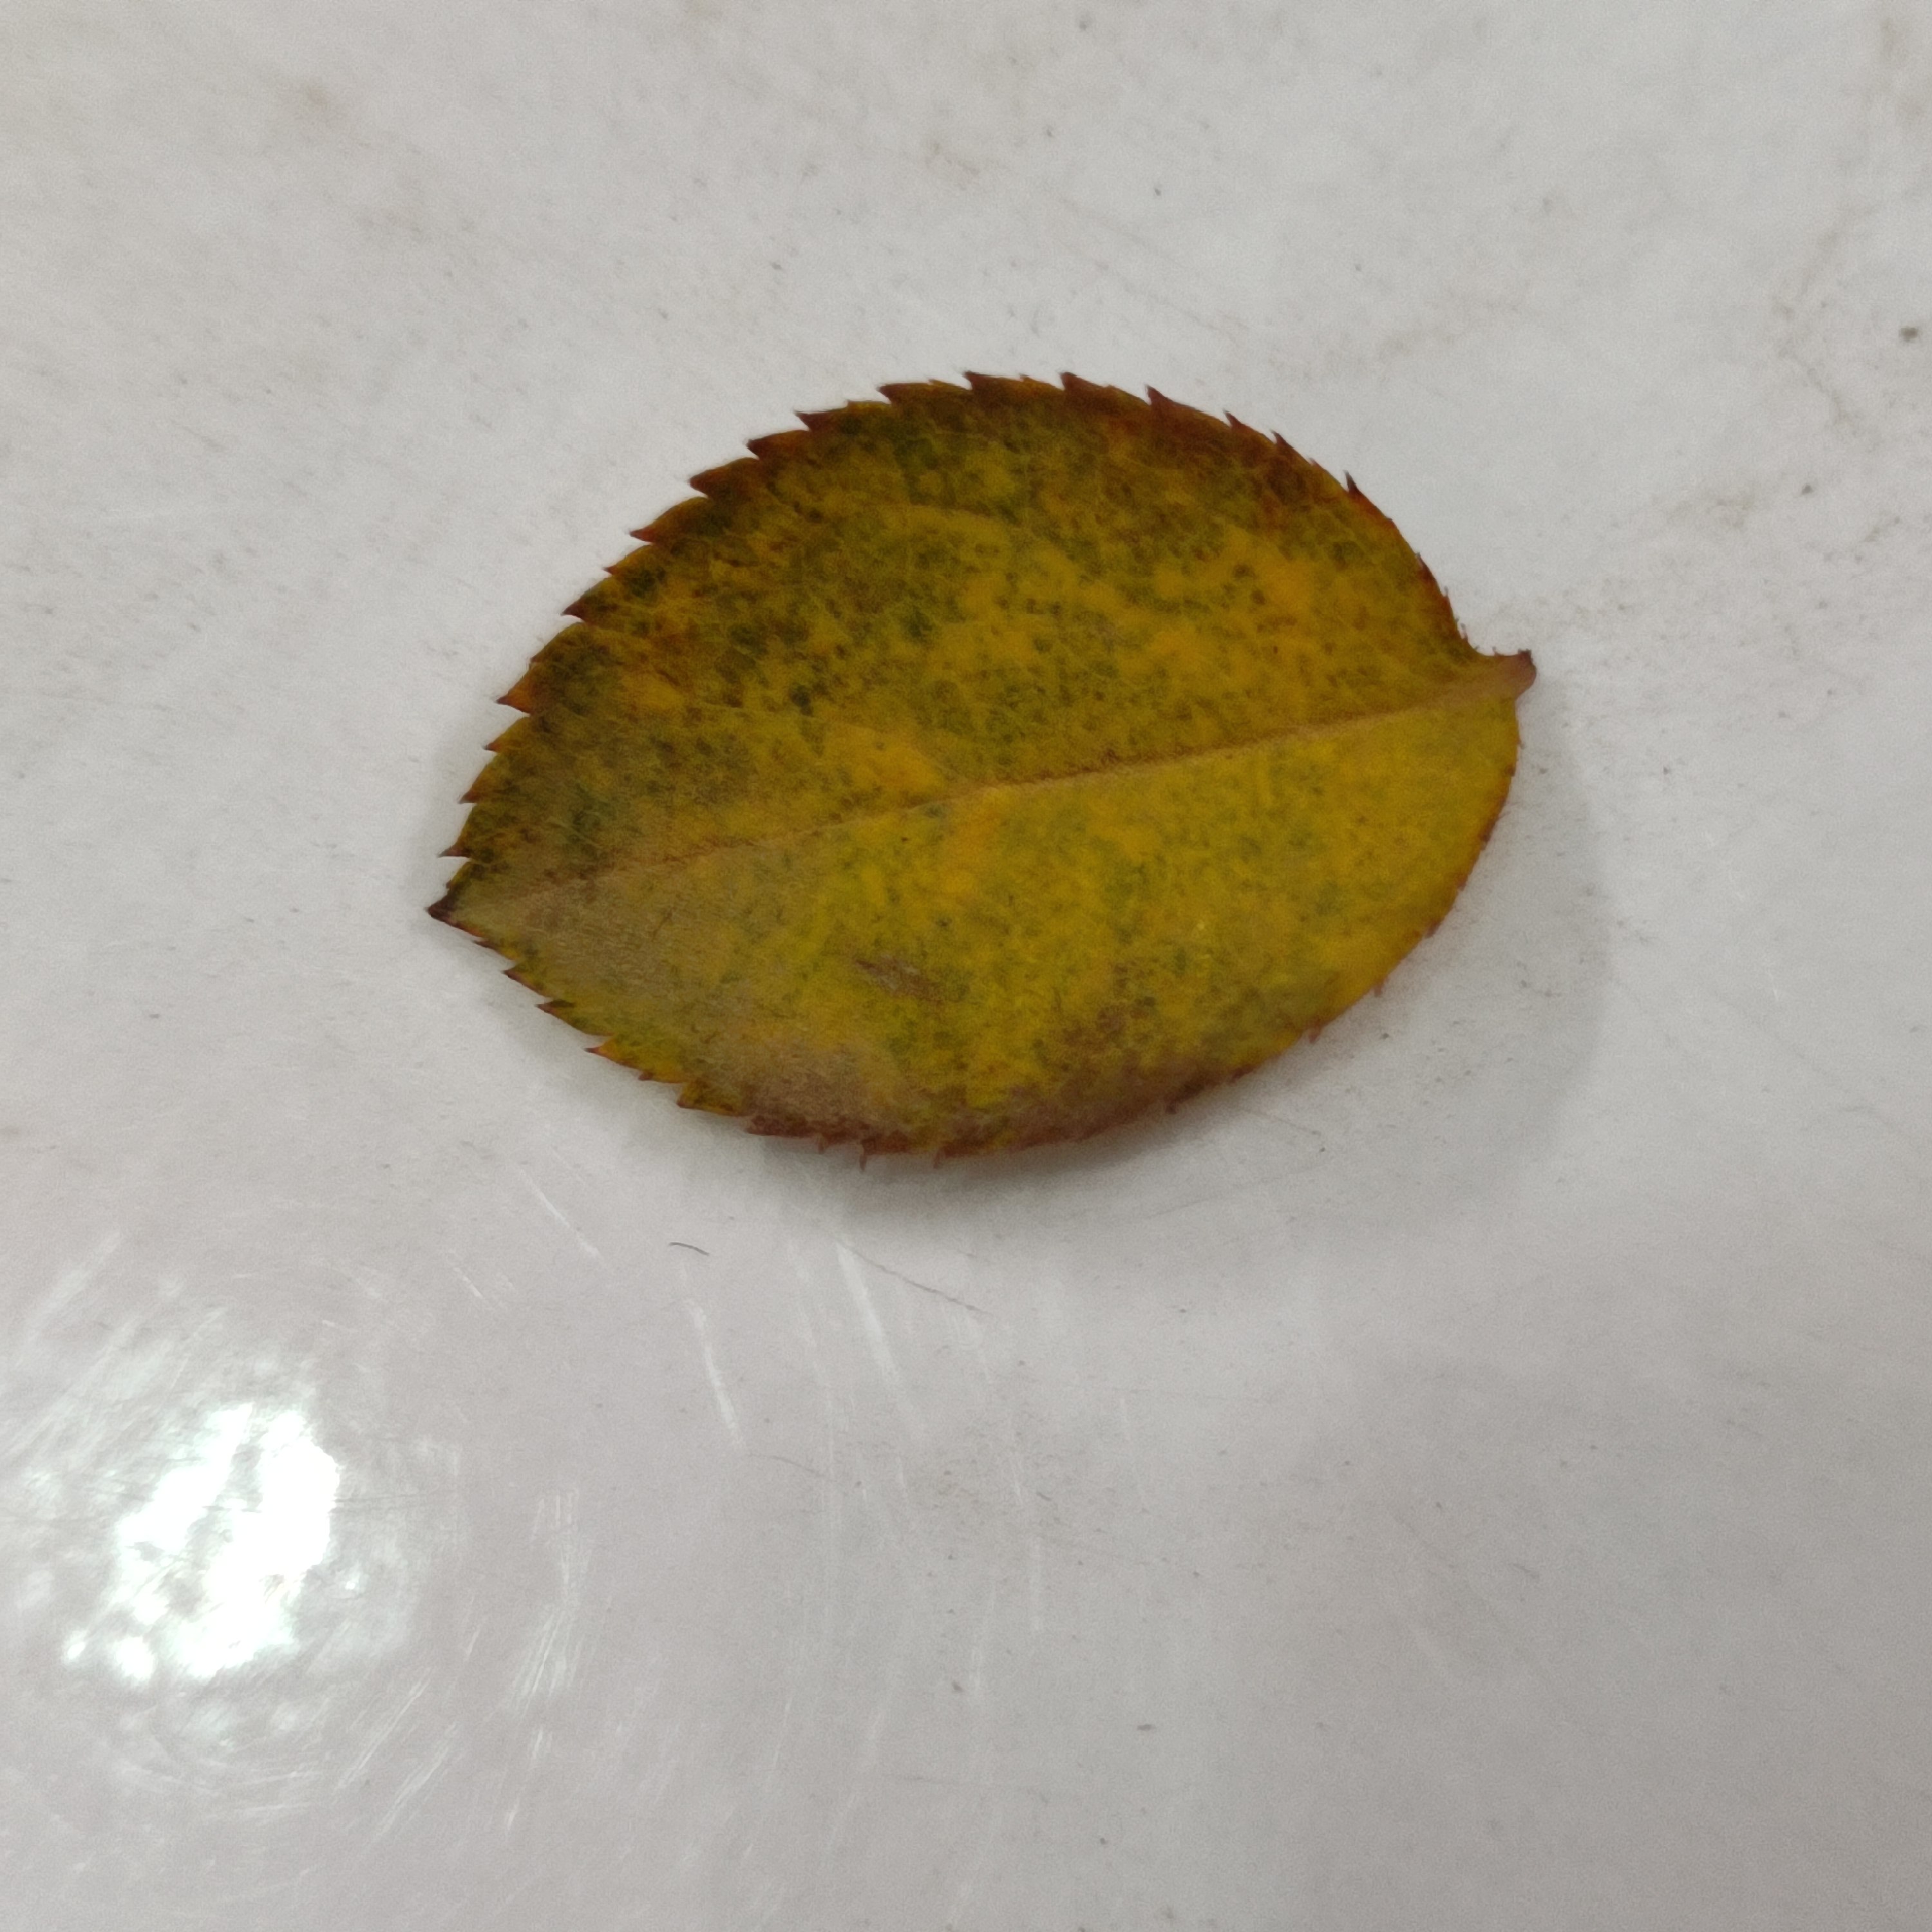
Label: Yellow Mosaic Virus